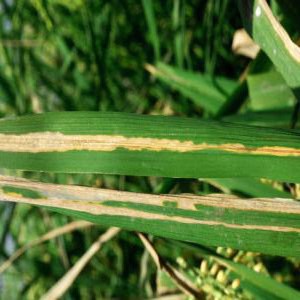
Disease: Bacterialblight